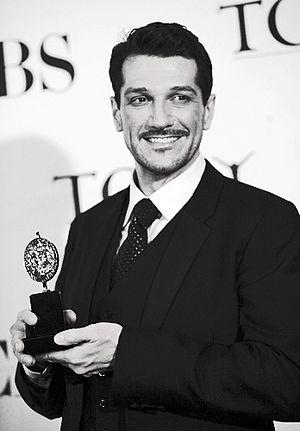
Paulo Szot est un chanteur baryton lyrique brésilien et acteur. Il fait ses débuts à l'opéra en 1997 et sa carrière internationale inclut des performances avec le Metropolitan Opera. En 2008, il fait ses débuts à Broadway dans le rôle de Emile De Becque dans une reprise de South Pacific, et pour sa performance dans cette comédie musicale, il remporte le Tony Award pour la meilleure performance par un acteur de premier plan dans une comédie musicale, le Drama Desk Award, les Outer Critics Circle Award, le Theatre World Award. En 2012, il est nominé pour un Laurence Olivier Award du meilleur acteur dans une comédie musicale, et en 2014 est nominé pour le MAC Award pour le meilleur Celebrity Artist en devenant le premier brésilien à recevoir de tels honneurs.